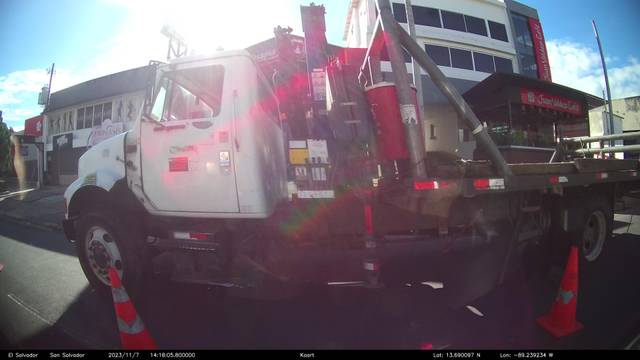
Region: El Salvador
Coordinates: 13.69, -89.239